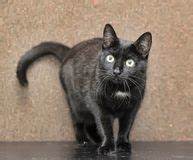
Label: cat